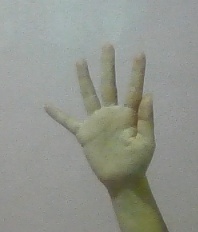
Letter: sheen